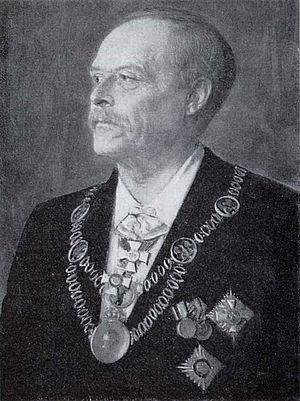
Le Reichstag [ʁajʃstaɡ] était l’assemblée parlementaire représentant le peuple allemand dans son ensemble sous l’Empire allemand, de 1871 à 1918 ; il a été créé en 1867 pour la Confédération de l’Allemagne du Nord et maintenu lors de la transformation constitutionnelle de 1871. Il est un des symboles de l'unité allemande avec le Kaiser, il en est également le principal organe démocratique. Communément avec la chambre haute, le Bundesrat, il exerce le pouvoir législatif et vote le budget de l'Empire. Il dispose certes d'un certain pouvoir de contrôle sur l'exécutif et peut attirer l'attention de l'opinion publique sur certains points, il n'en reste pas moins qu'il reste largement tributaire des choix du gouvernement et du chancelier impérial en particulier. Ainsi ce dernier n'est pas nommé par le parlement et n'a pas besoin de sa confiance. À l'inverse, il dispose d'un pouvoir de dissolution face au Reichstag. Toutes ses séances sont publiques.
Maximilian Franz August von Forckenbeck est un juriste et homme politique allemand, bourgmestre-gouverneur de Berlin de 1878 à 1892.